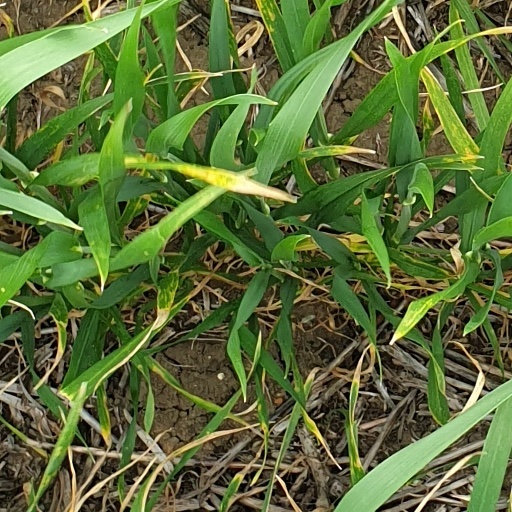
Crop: wheat